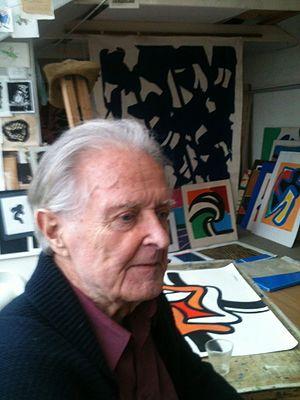
Olle Langert dans son atelier en 2014
Nils Olof Langert, né le 11 juin 1924 et décédé le 21 décembre 2016 à Göteborg, est un peintre et sculpteur suédois.